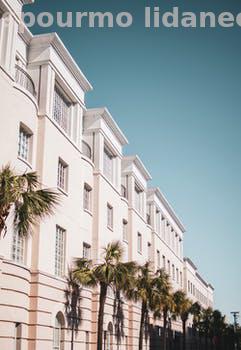
Label: Watermark